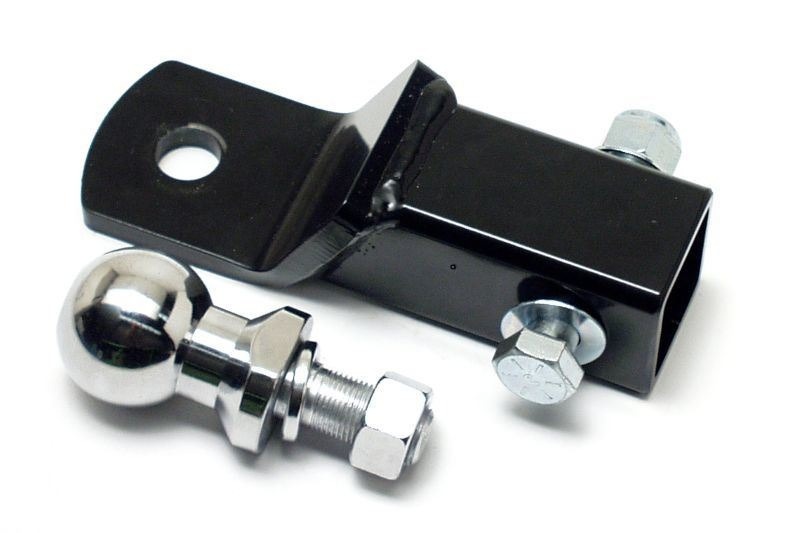
Ventura Tow Bar Extension - Short 190mm TB-BB-001.1/B
Our Tow Bars come Black powder coated complete with Tow Ball. TB-BB-001.1/B 190mm
Brand: Ventura
Category: Vehicles & Parts > Vehicle Parts & Accessories > Motor Vehicle Parts > Motor Vehicle Towing > Tow Bars